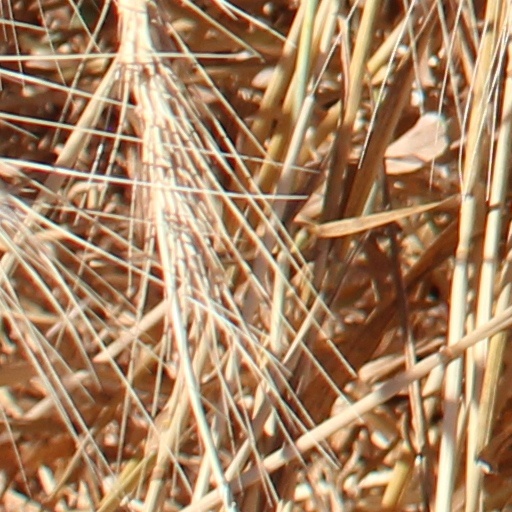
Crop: wheat